Jay Cutler

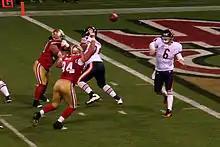
Cutler passes in a game against the San Francisco 49ers in 2009

Cutler was the subject of most of the praise and criticism during the Chicago Bears' mercurial season. He began the season with 4 INTs in a loss to Green Bay, followed by seven touchdowns to one interception in three straight wins with a 100+ QB Rating. The Bears lost eight of the next ten games behind Cutler's 11 touchdowns vs NFL-leading 20 interceptions. This included a Week 9 loss to San Francisco where Cutler threw a career-high five interceptions and no touchdowns, and a Game 14 loss to Baltimore where Cutler had career-worsts of 94 yards and a passer rating of 7.9. But Cutler again reversed direction in Game 15 against Brett Favre's division rival Vikings, where he threw four touchdowns, including a go-ahead late in the 4th quarter, and 31-yard game-winner in overtime. He earned Offensive Player of the Week for his effort against the Vikings. He then ended the season with another four-touchdown outing and win over Detroit. Cutler finished the season with 27 touchdowns, league-leading 26 interceptions, 3,666 yards passing, and career-worst passer rating of 76.8.